Describe the emotion expressed in this image:  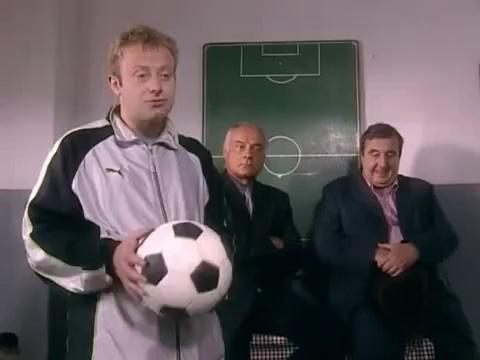
This person displays Fear, valence and arousal with low intensity.